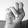
ASL letter: N